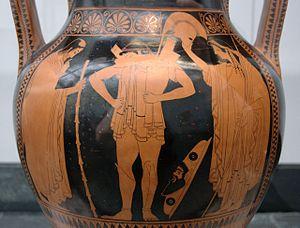
Hector enfilant son armure, entouré par Priam et Hécube. Face A d'une amphore attique à figures rouges, v. 510 av. J.-C. Provenance
Dans la mythologie grecque, Hécube est l'épouse de Priam et la reine de Troie.